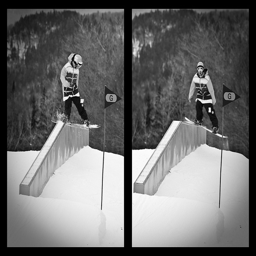
Two pictures of a skier sliding down a ramp in the snow.
A man snowboarding on a ledge of some sort.
a person riding a snow board on a railing
A snow skier is in mid air on top of a mountain.
Two pictures of snow boarders on a raised stunt feature.